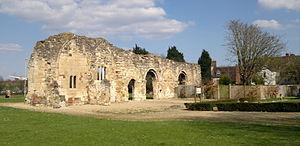
Le prieuré Saint-Oswald est un ancien prieuré de Gloucester, en Angleterre.